KOLD-TV

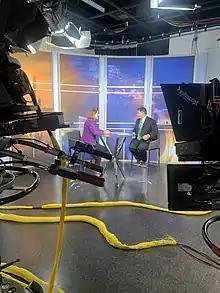
Refer to caption

Originally, local news programming for KOPO-TV/KOLD-TV was provided by KOOL-TV in Phoenix. However, by the 1960s, the station was leading the news ratings in the Tucson market, a status it would hold until the late 1970s, when KVOA took the lead. The station continued in second or third place for the next quarter-century, with the station reaching a nadir after being acquired by News-Press & Gazette. Budget cuts meant outdated equipment that broke down, while a series of anchors were fired and replaced with cheaper, entry-level talent. Vic Caputo, who had spent seven years at channel 13, was released by his contract in a decision he attributed to the owners' "money crunch". NPG fired sports anchor Kevin McCabe days before Christmas in a dispute that led to a lawsuit over severance pay. Weatherman Pat Evans was told that there was a "big plan" for him, but when he asked, they would not reveal it; he declined to sign a new contract and took a new job in Sacramento, California.